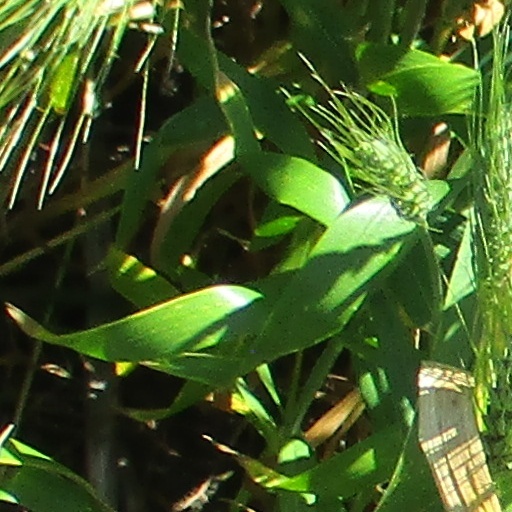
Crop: wheat